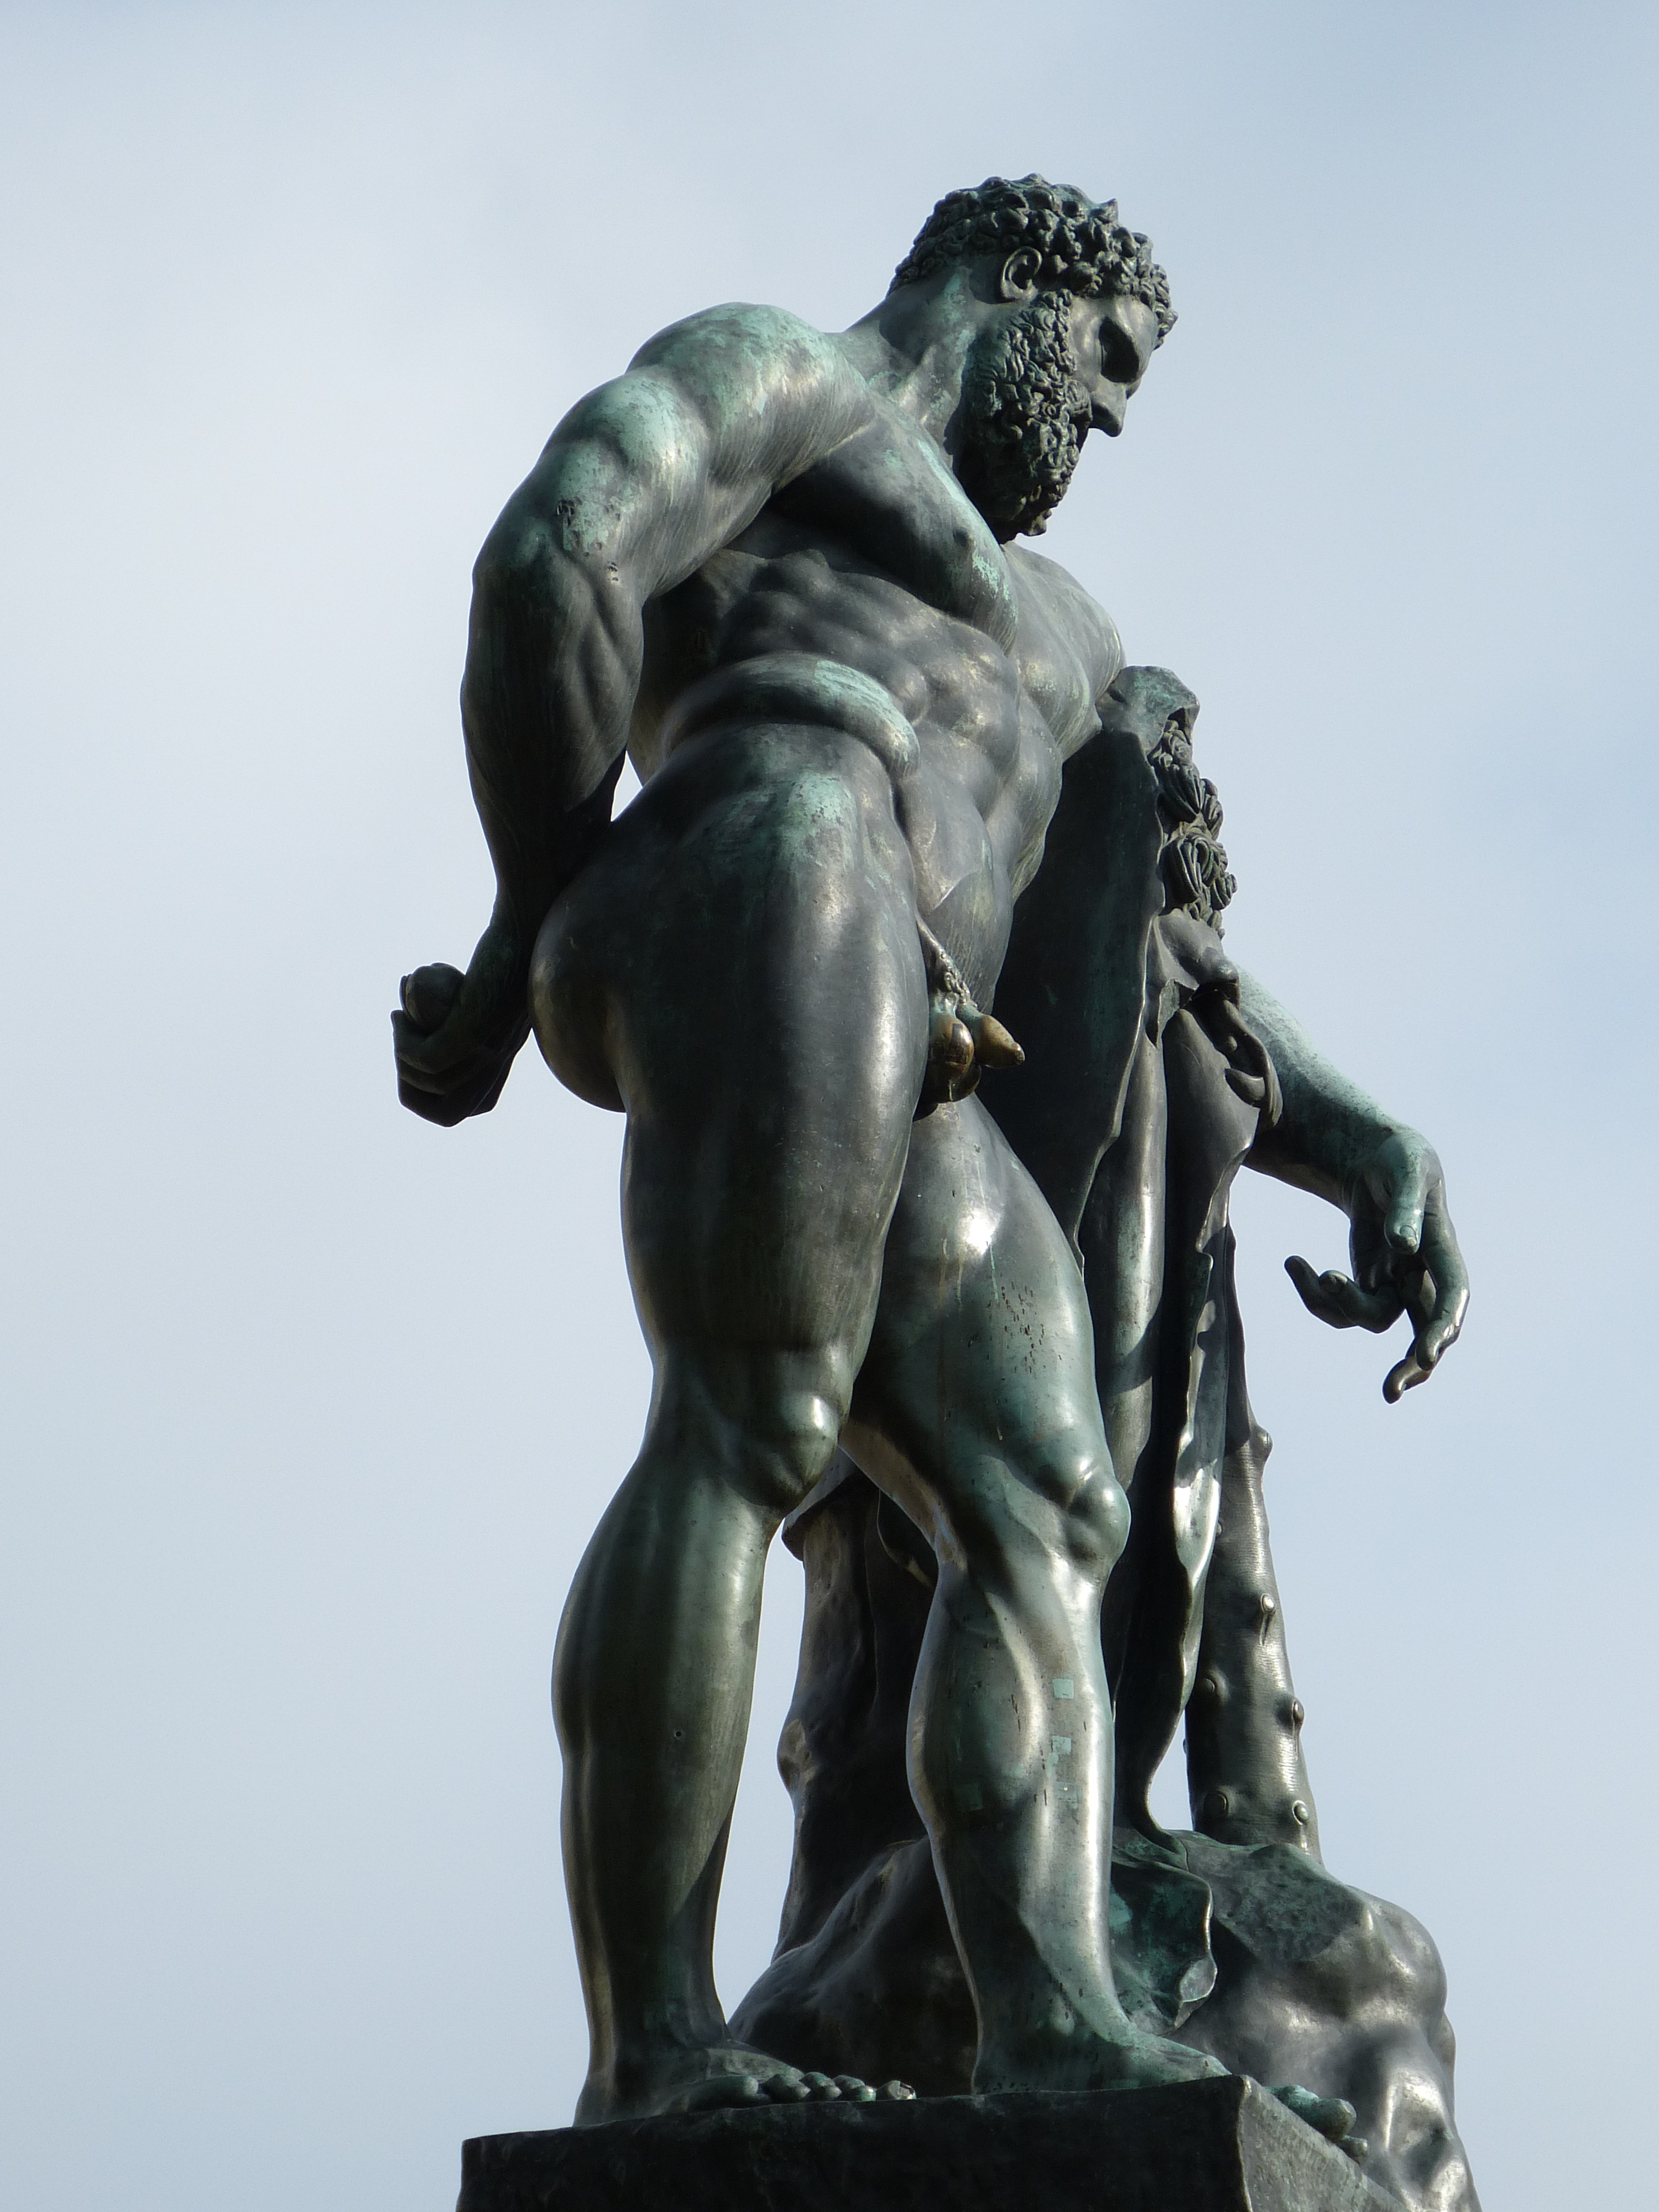
man, monument, statue, greek, park, metal, sculpture, art, figure, bronze, russia, body, hercules, bronze sculpture, sankt petersburg